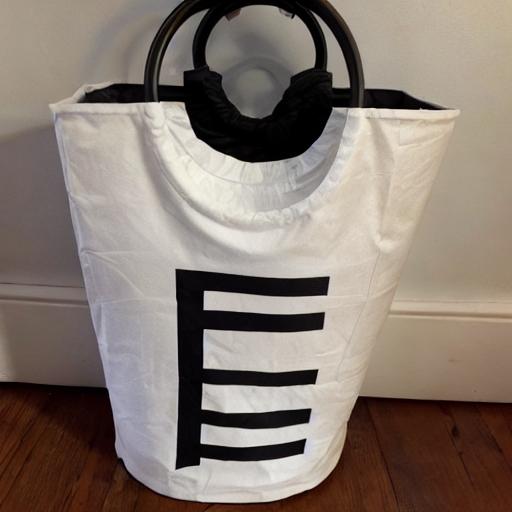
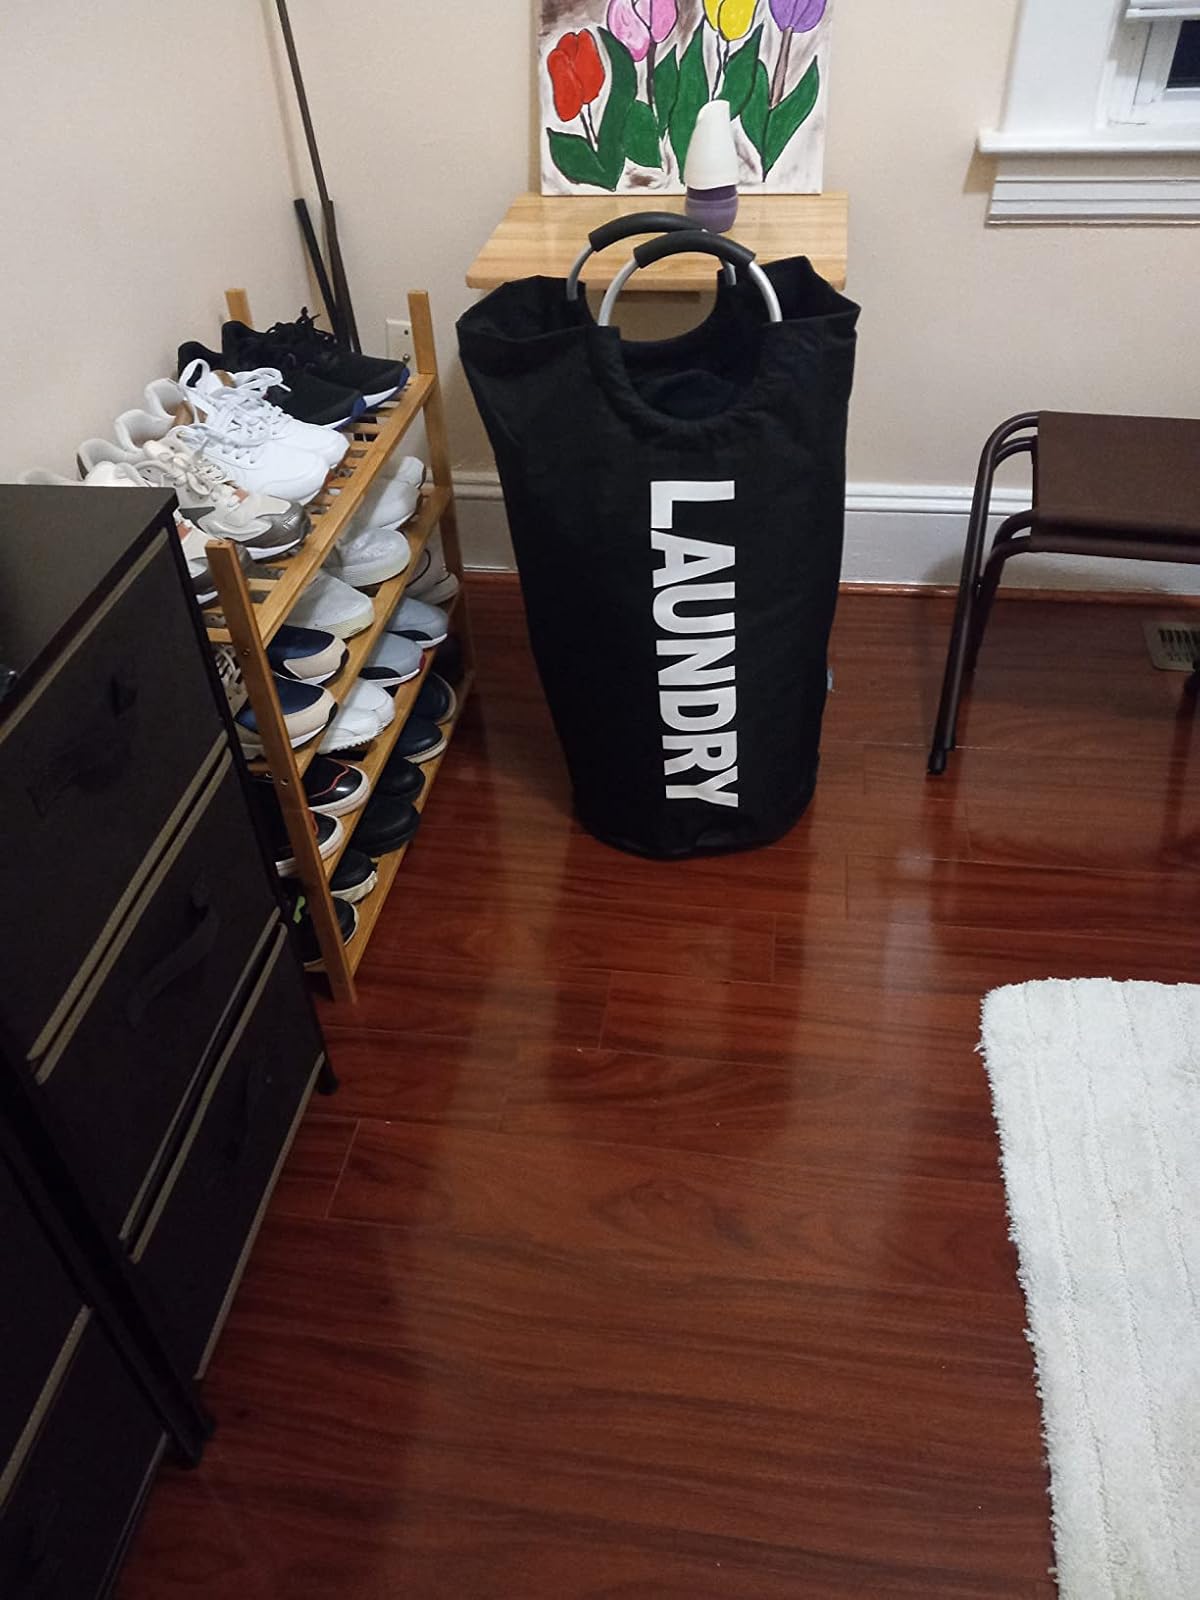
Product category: items_hamper
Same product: no